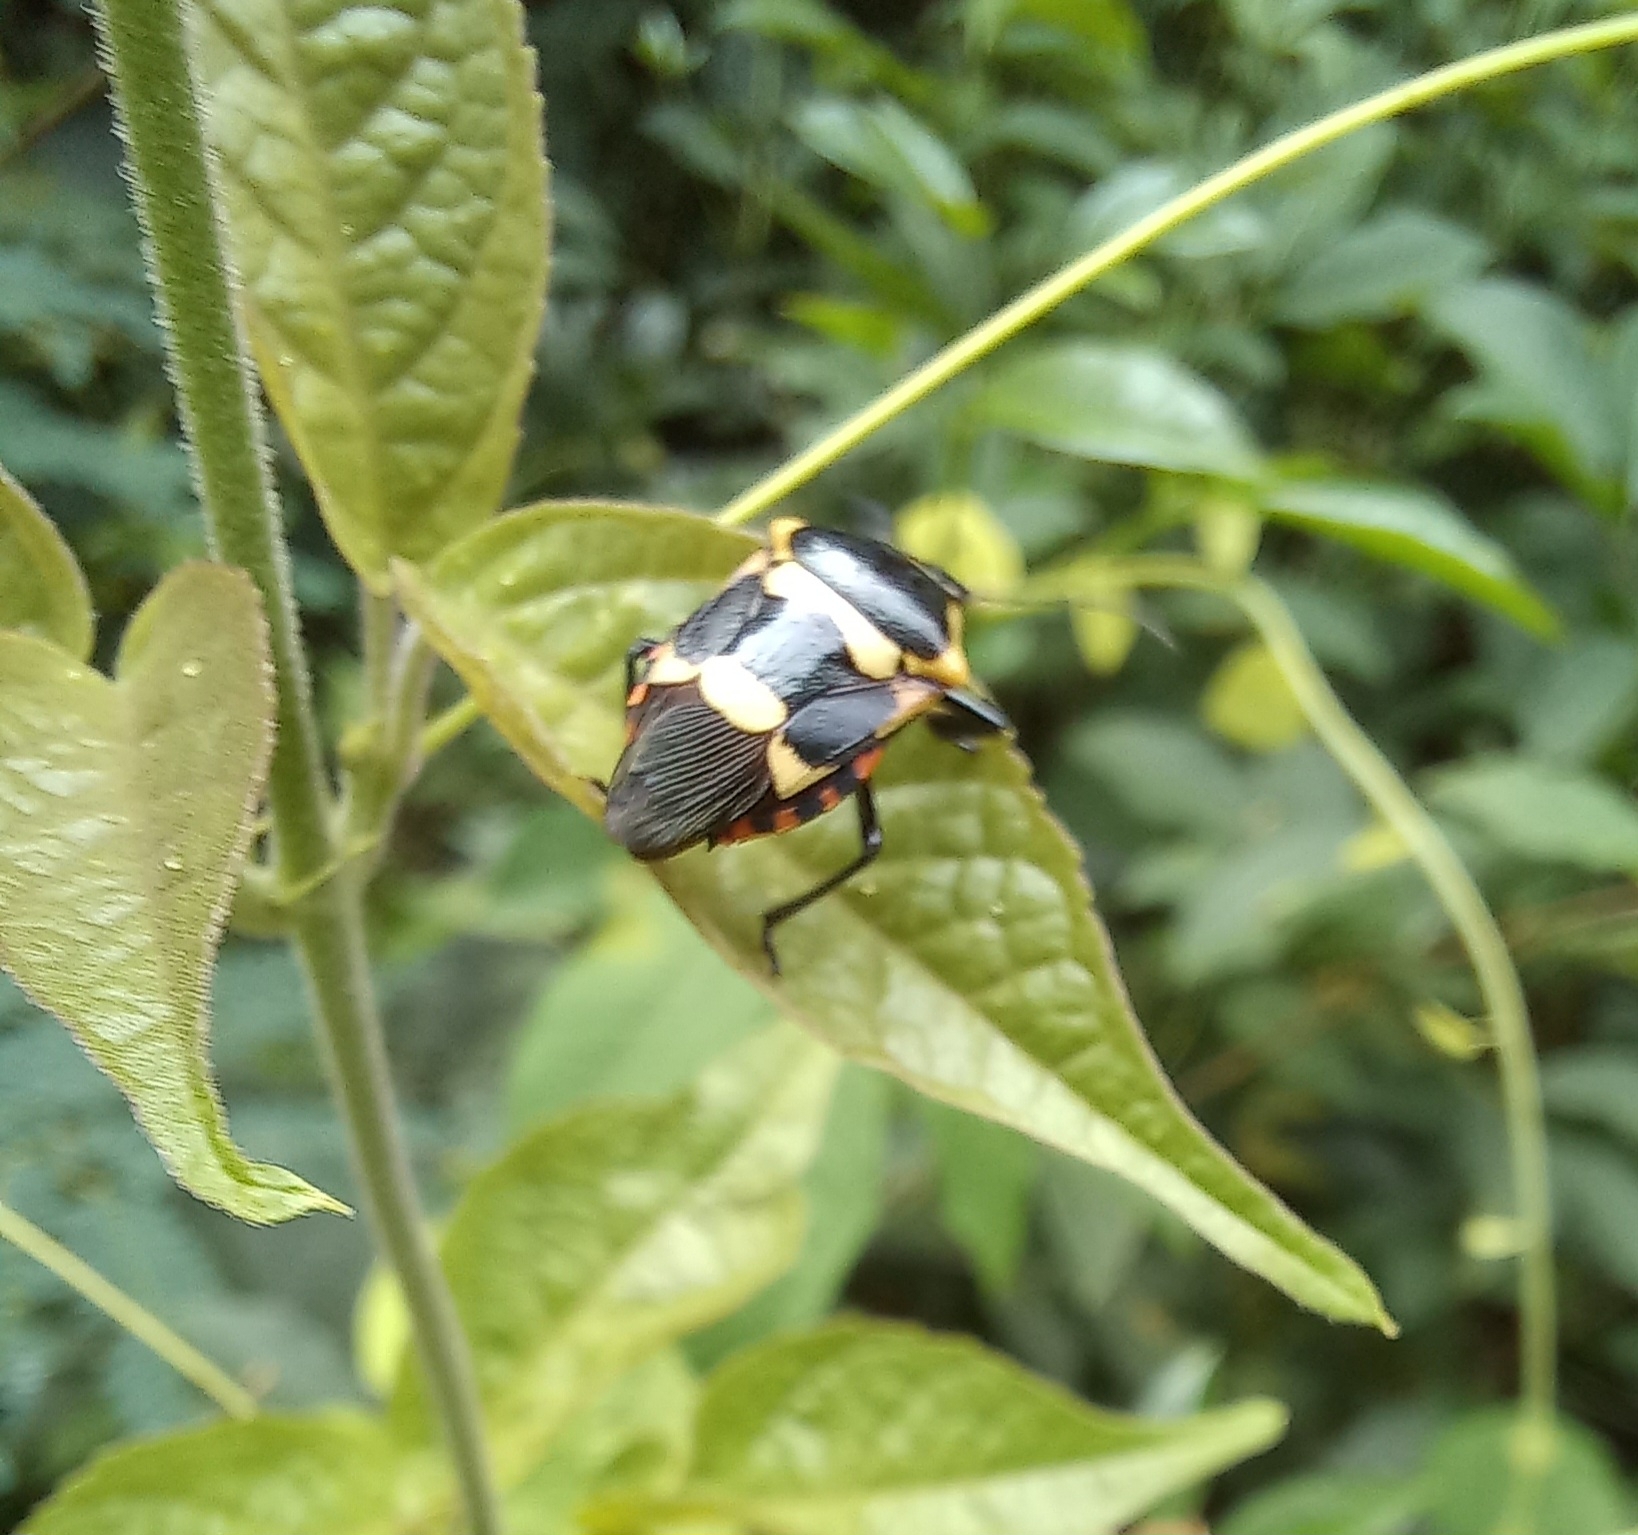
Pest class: stink_bug